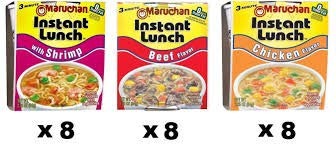
Item Name: Maruchan Instant Lunch Variety Pack with Chicken, Beef, Shrimp, 2.25 Oz (Pack of 24)
Value: 54.0
Unit: Ounce

Price: 0.7